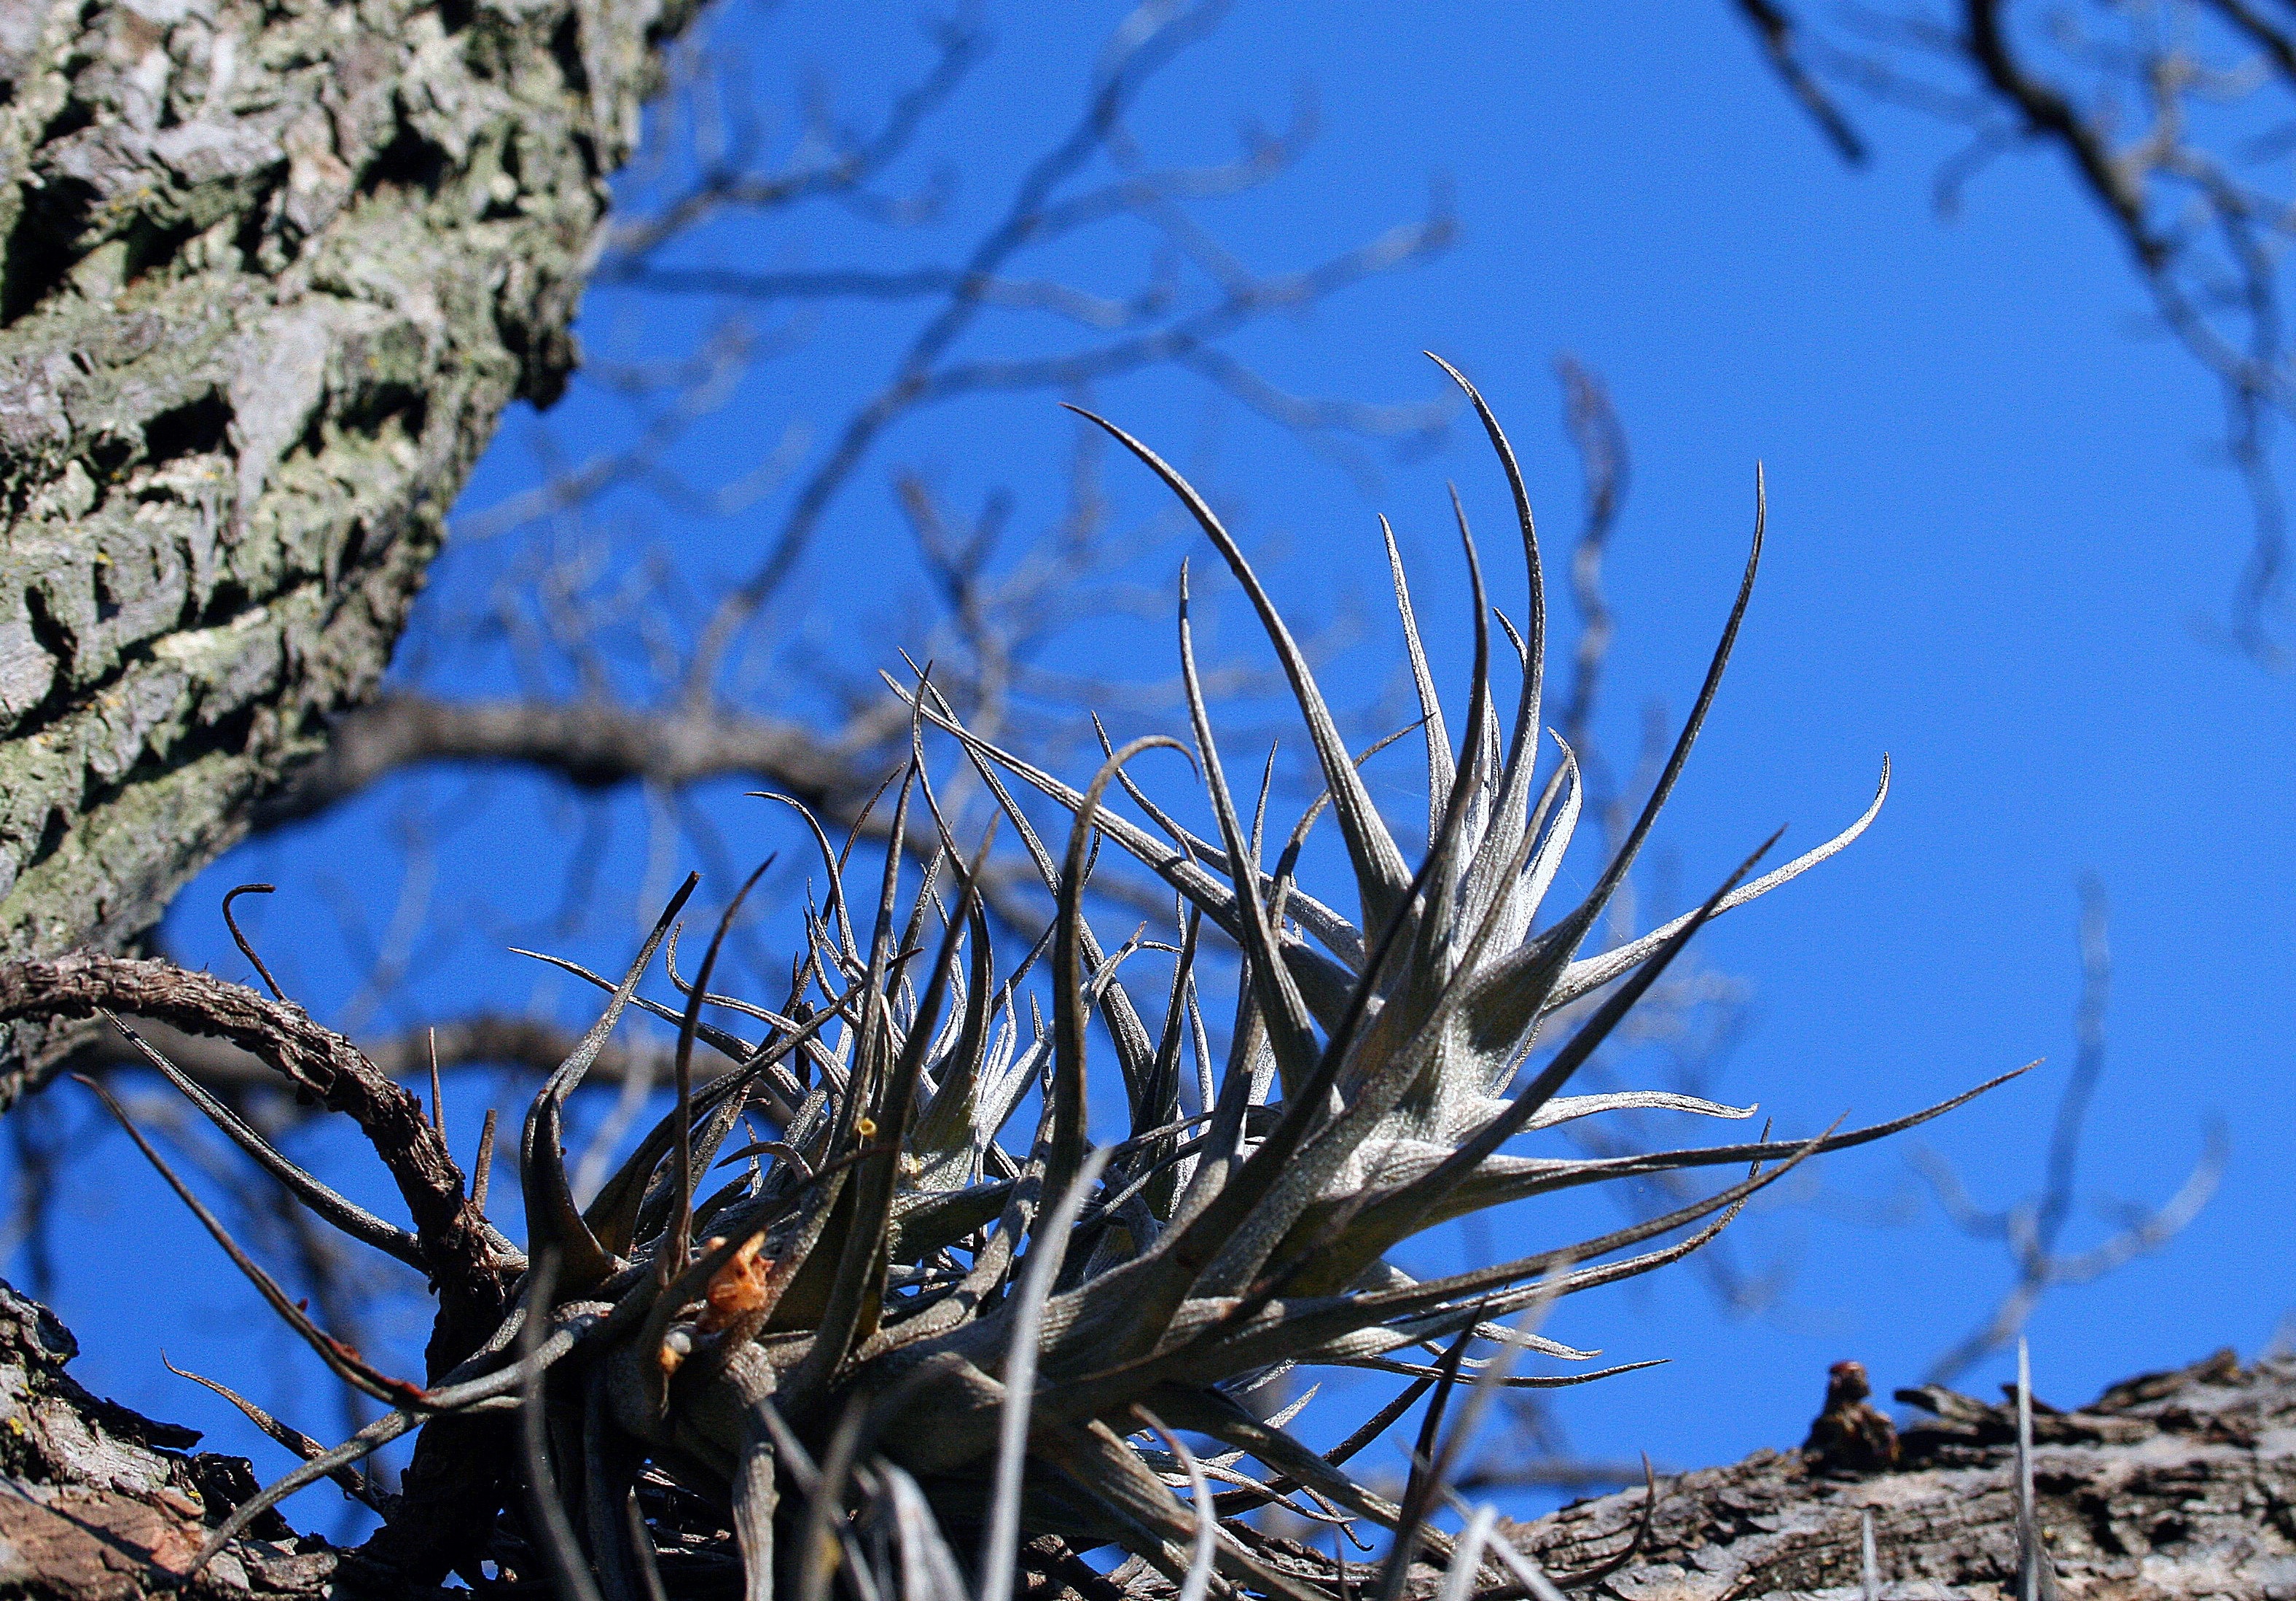
tree, nature, grass, branch, snow, winter, plant, sunlight, air, leaf, flower, frost, ice, autumn, flora, season, twig, roots, freezing, host, epiphyte, grass family, woody plant, thorns spines and prickles, epiphyte plant